St. John Mine

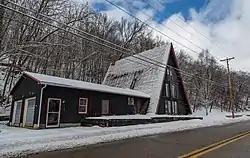
The mine visitor center in 2016

The St. John Mine is located in Potosi, Wisconsin. It was added to the National Register of Historic Places in 1979.